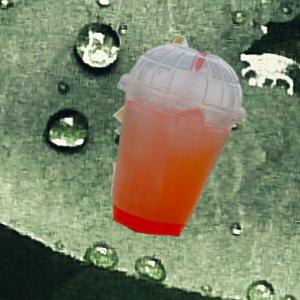
Label: cups